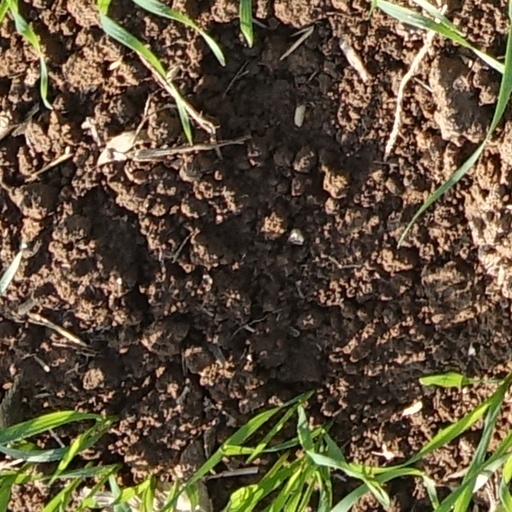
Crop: wheat